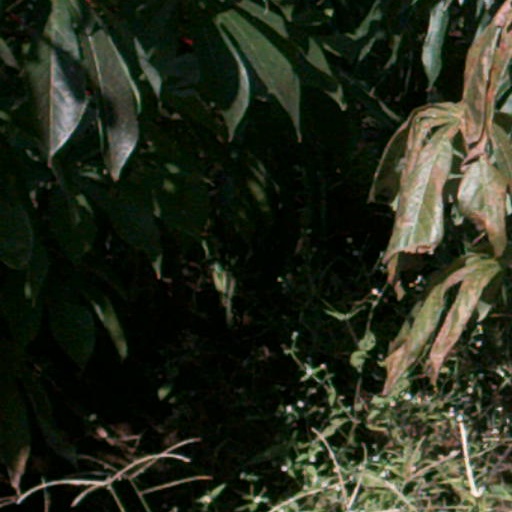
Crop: cassava